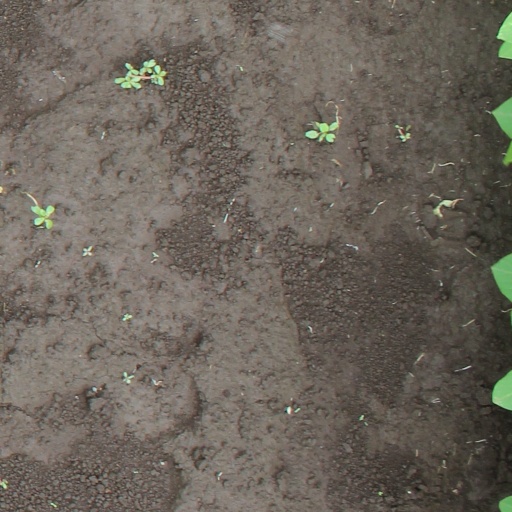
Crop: soybean